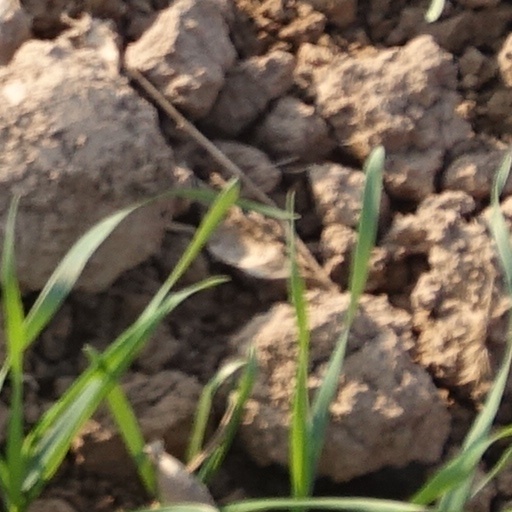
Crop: wheat